Silicon Graphics

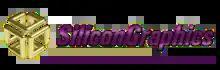
Silicon Graphics logo with distinctive 3D box "bug", used until 1999. The logo was intended to achieve an optical illusion reminiscent of the Necker cube, with its two-dimensional interpretation being that of a "stylized flower".

James H. Clark left his position as an electrical engineering associate professor at Stanford University to found SGI in 1982 along with a group of seven graduate students and research staff from Stanford University: Kurt Akeley, David J. Brown, Tom Davis, Rocky Rhodes, Marc Hannah, Herb Kuta, and Mark Grossman; along with Abbey Silverstone and a few others.